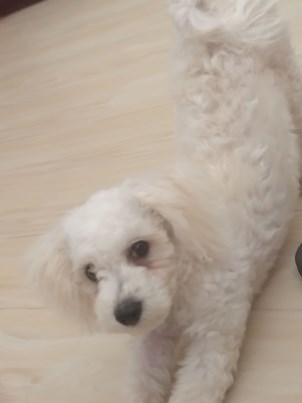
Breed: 3083-n000117-Bichon_Frise